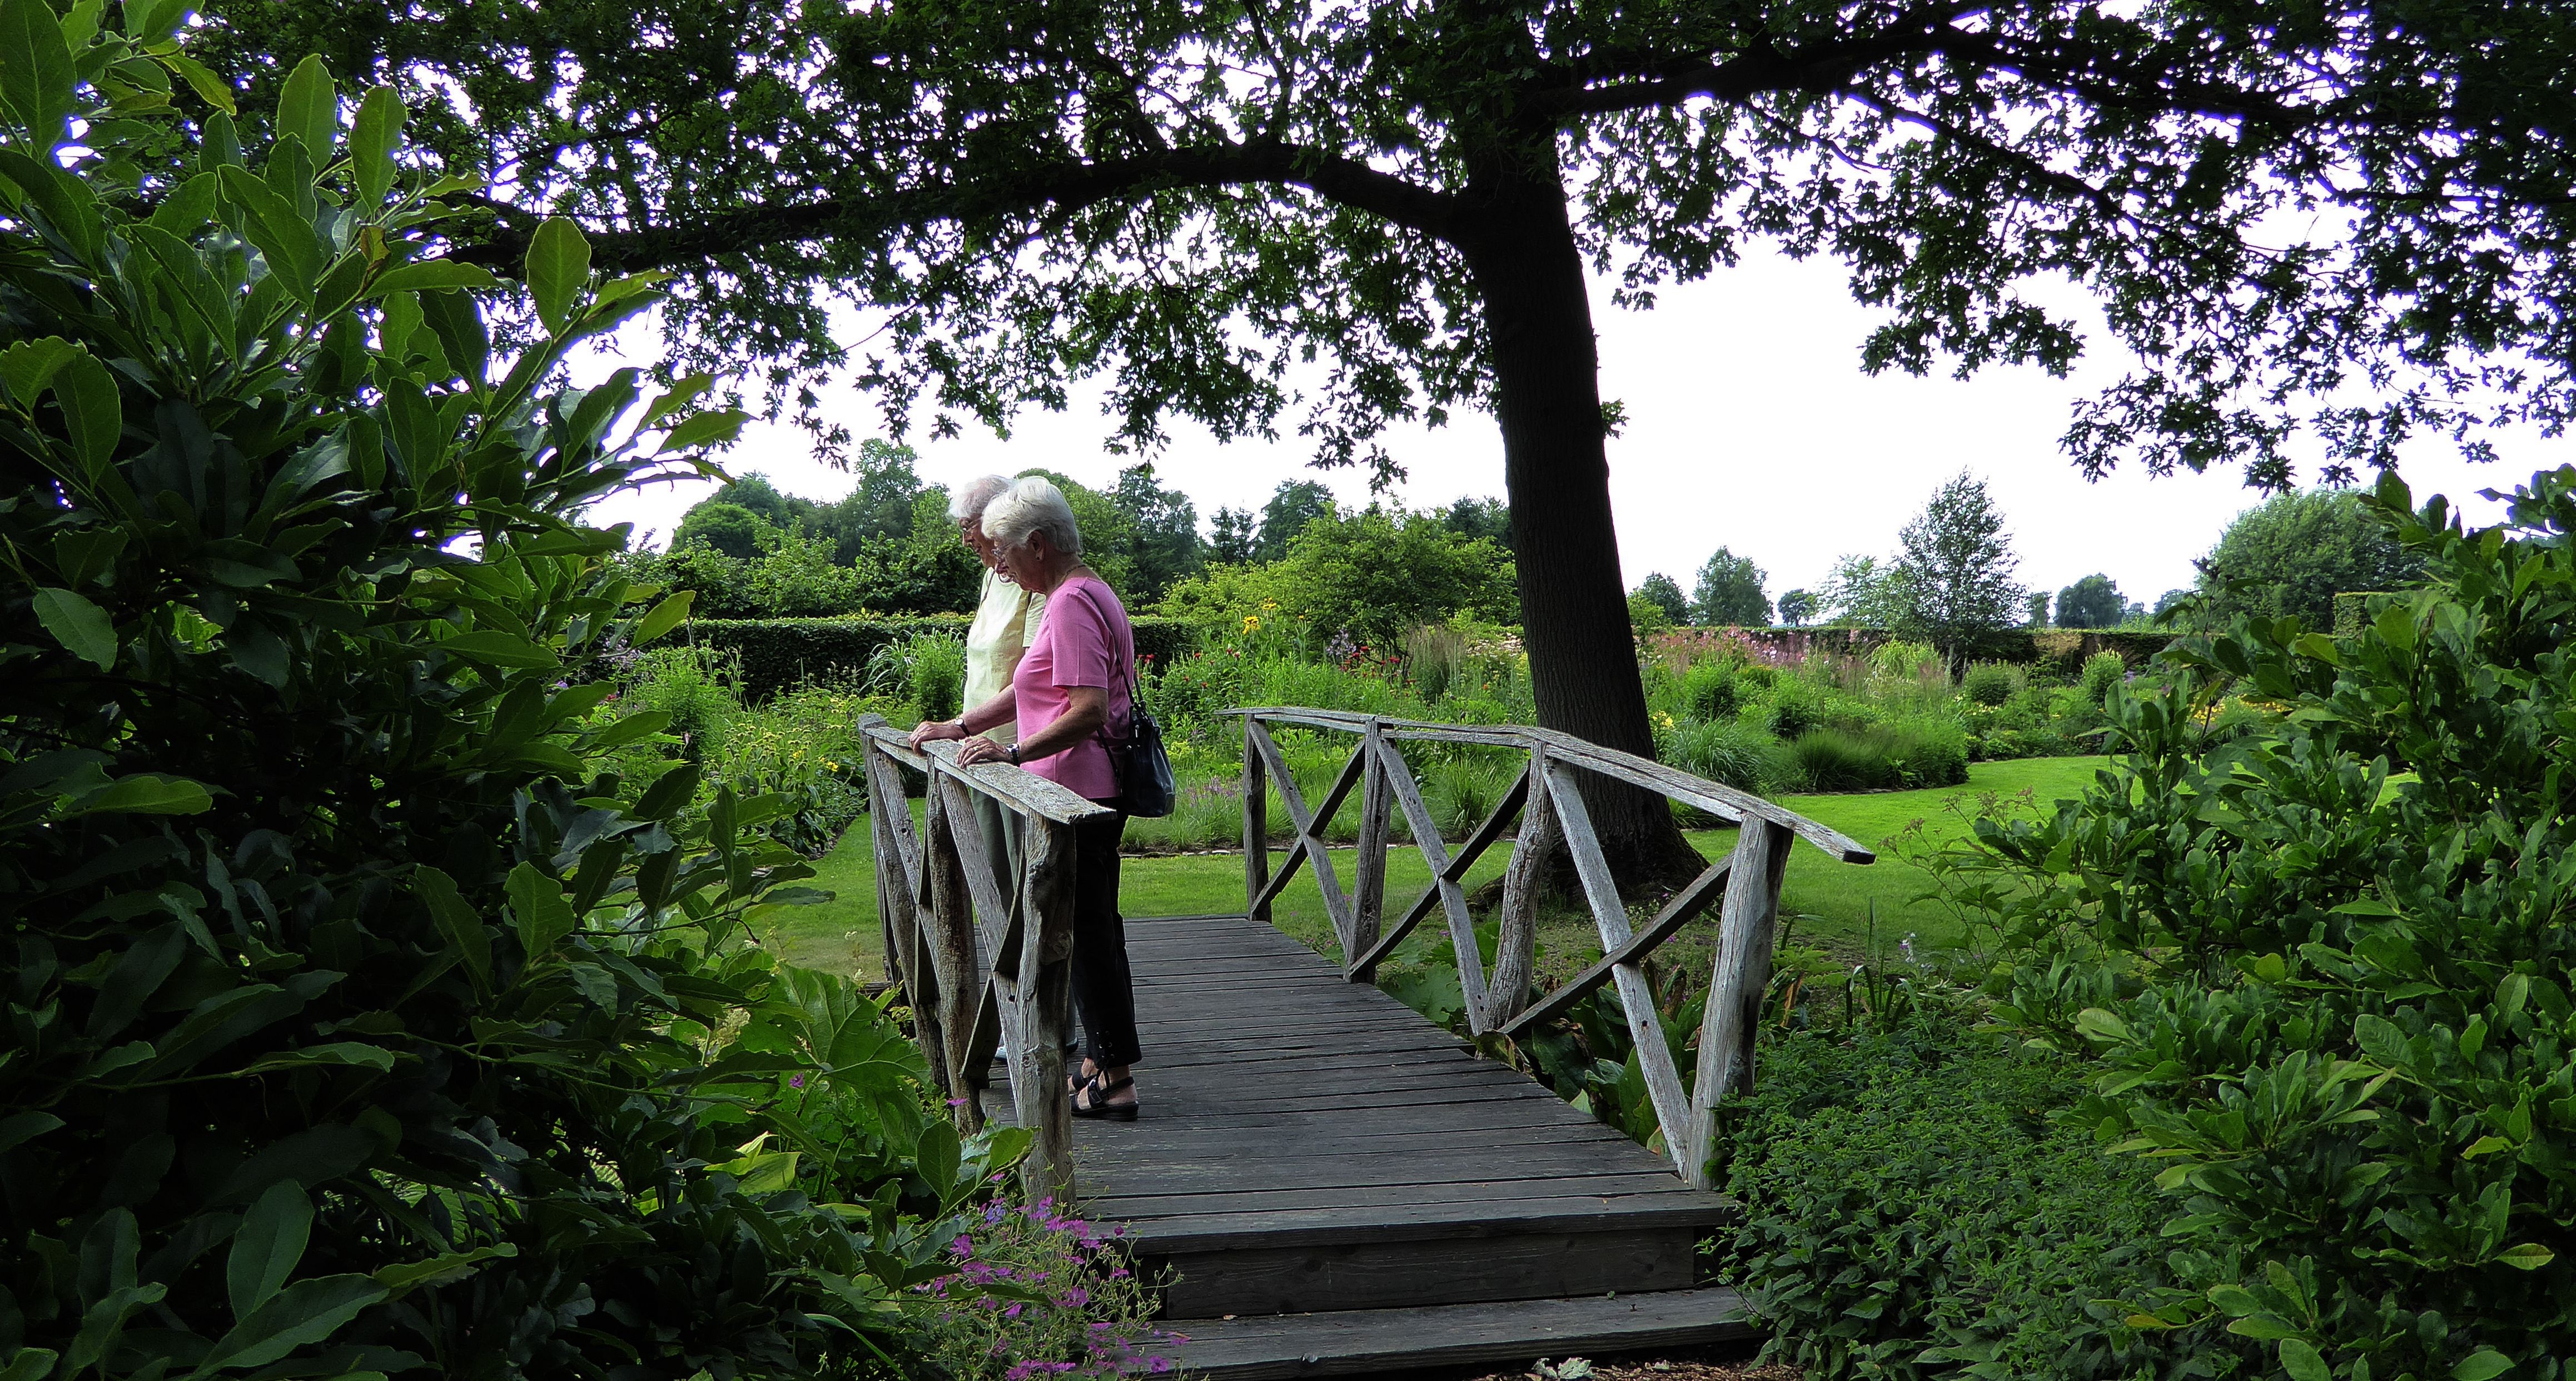
nature, forest, boardwalk, hiking, flower, crossing, idyllic, web, green, jungle, botany, garden, transition, rainforest, woodland, habitat, personal, wooden bridge, wooden boards